Dare Ogunbowale

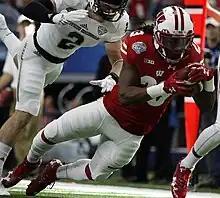
Ogunbowale with the Wisconsin Badgers in 2017

Oluwadare Ogunbowale (born May 4, 1994) is an American professional football running back for the Houston Texans of the National Football League (NFL). He played college football for the Wisconsin Badgers, beginning his career as a walk-on. Ogunbowale signed with the Houston Texans as an undrafted free agent in 2017.